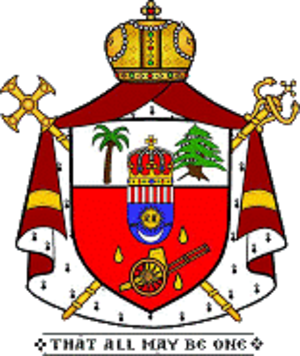
Jean Adel Elya est éparque émérite melkite de Notre-Dame de l'Annonciation à Newton à partir de 2004.